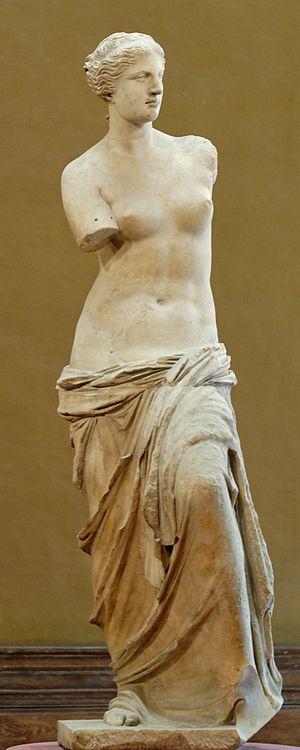
Vénus de Milo. Marbre de Paros, vers 130-100 av. J.-C.
Vers 200 av. J.-C. : statues de marbre à caractère érotique. Éphèbe d'Agde.
La page sculptures de Vénus montre, par ordre chronologique des œuvres réalisées en différents matériaux, tels que marbre ou bronze, de la déesse Vénus - l'équivalent romain de la déesse grecque Aphrodite - et qui suivaient la tradition plus ancienne des statuettes féminines, caractéristiques du Paléolithique supérieur eurasiatique, c'est-à-dire des Vénus paléolithiques, comme la Vénus de Brassempouy, ou la Vénus de Willendorf.